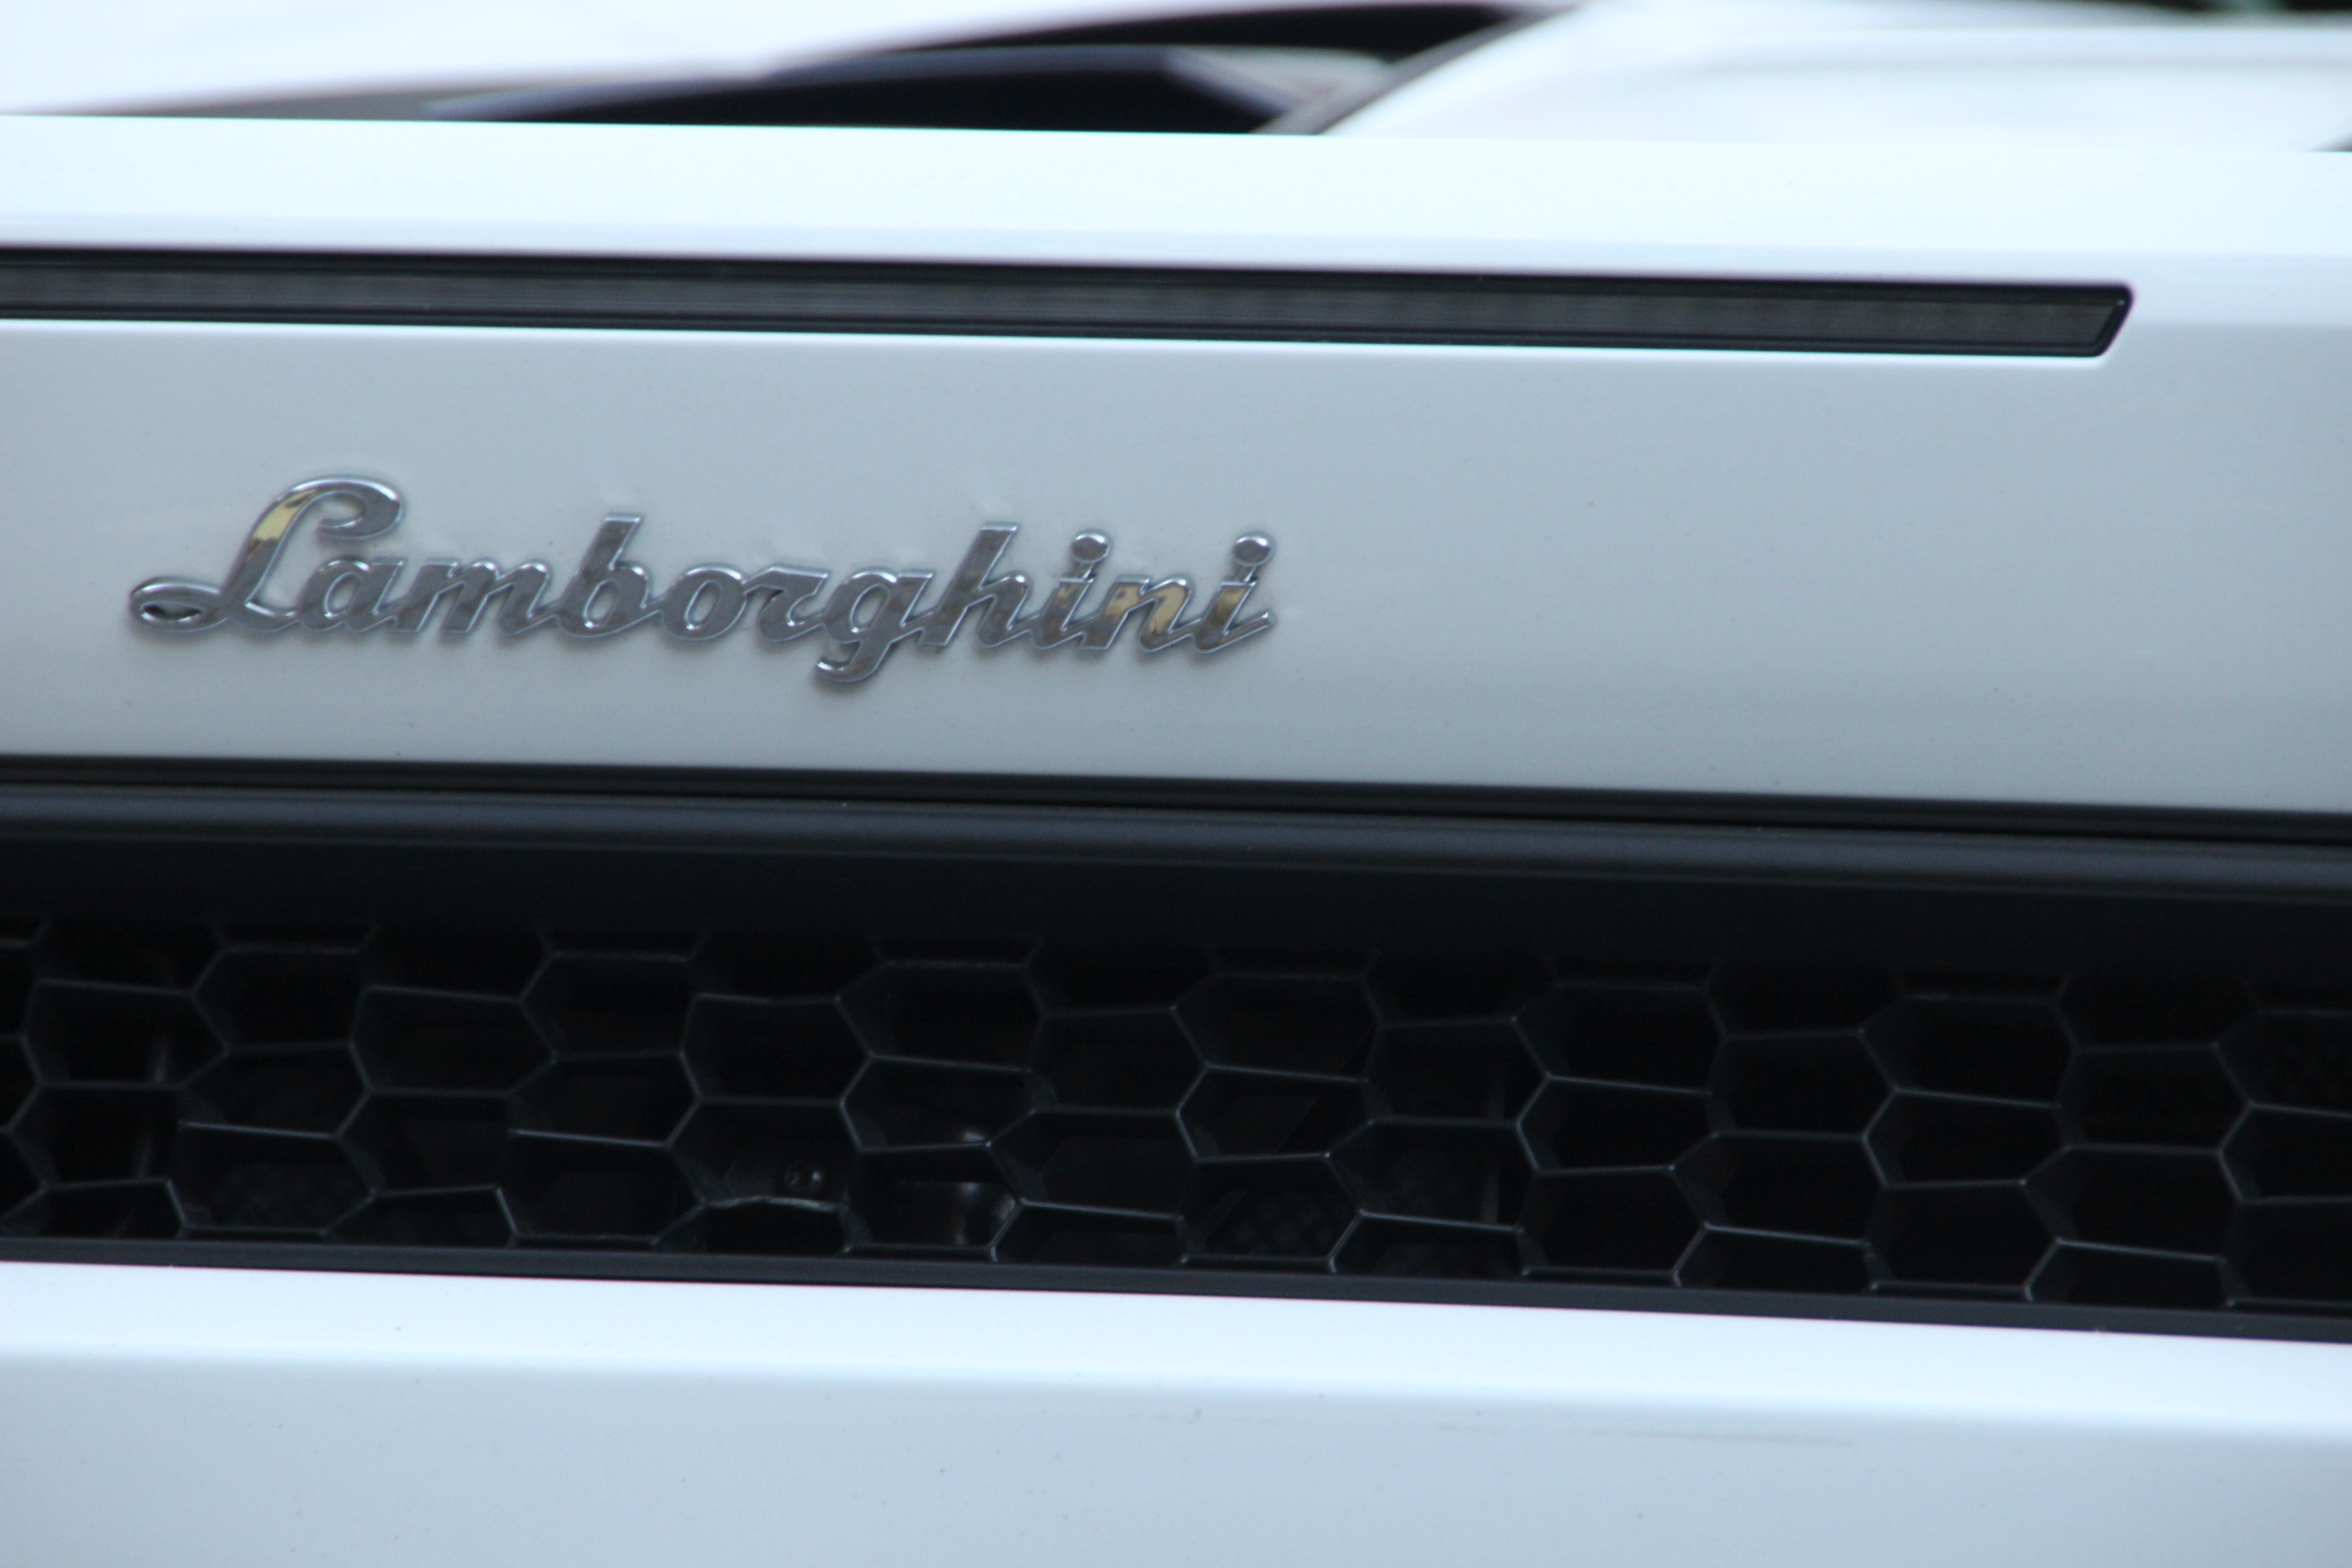
white, car, wheel, vehicle, italy, auto, speed, dashboard, grille, emblem, automotive, sports car, hood, bumper, brand, supercar, power, sporty, luxury, design, logo, dynamic, style, expensive, coupe, fast, rear, motorsport, lamborghini, lettering, stylish, racing car, flitzer, super sports car, from the rear, land vehicle, automobile make, automotive exterior, automotive design, luxury vehicle, vehicle registration plate